Sidecar

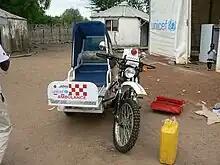
An eRanger motorcycle ambulance in southern Sudan

A sidecar motorcycle is a three-wheeled vehicle with the side wheel not directly aligned with the rear motorcycle wheel, and is usually powered by the rear wheel only. This is different from a motor tricycle (trike), where both rear wheels are powered and share a common axle. However, either P.V. Mokharov of the Soviet Union or H.P. Baughn of Great Britain seem to have been the first to employ a driven sidecar wheel in 1929. Baughn two-wheel-drive outfits were so successful in trials events in the early 1930s that there were attempts to have the ACU ban them from competition. A great many companies experimented with two-wheel drive in sporting events and indeed many companies employed them in military vehicles prior to the commencement of World War II. Currently, the Russian manufacturer Ural produces several models with two-wheel drive that can be engaged as desired.